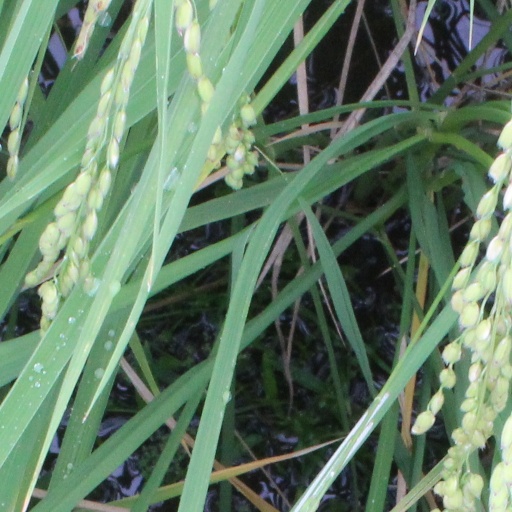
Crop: rice